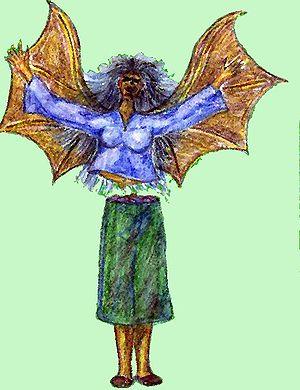
Le Manananggal, appelé aussi Aswang est une créature mythique des Philippines qui s'apparente au vampire européen.